Ivy May Pearce

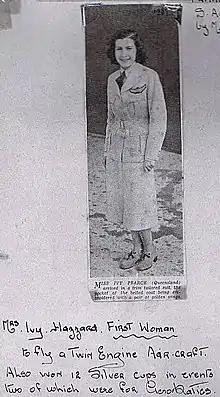

Ivy May Hassard (née Pearce) (10 June 1914 – 26 April 1998) was one of the first female pilots in the southern hemisphere and a pioneer of the Gold Coast, Queensland, Australia. She is noted for her contribution to the cultural development of the Gold Coast, opening the first fashion boutique in Surfers Paradise in 1946.